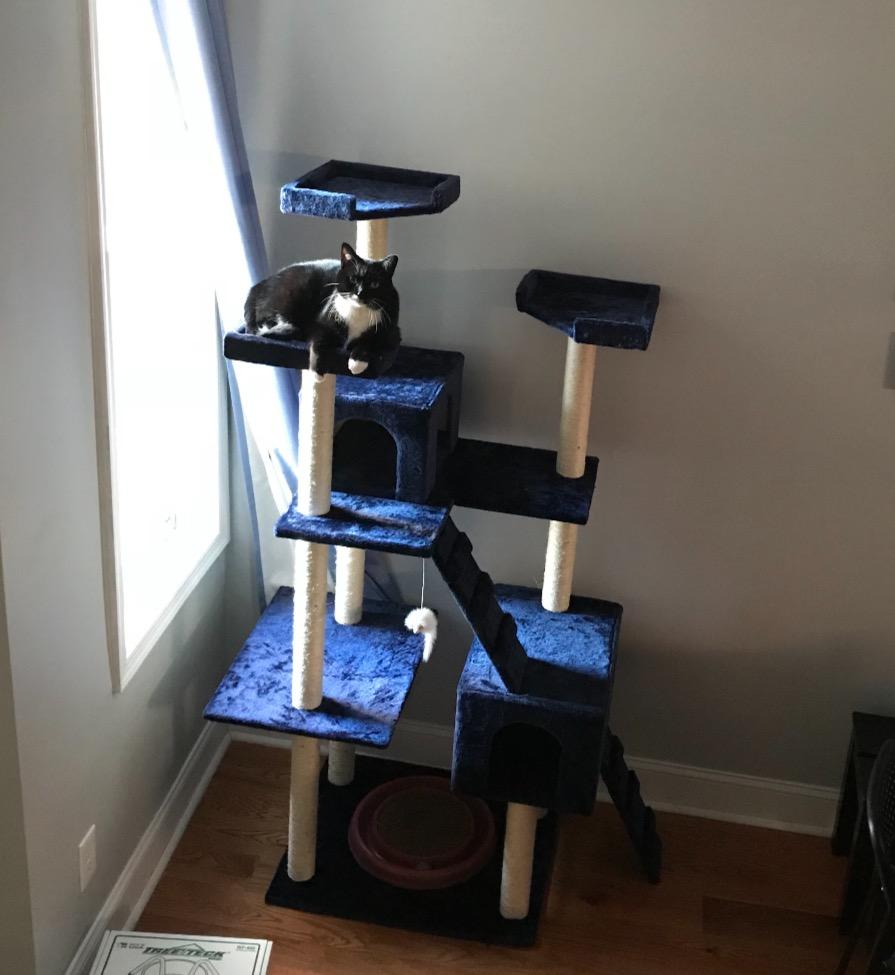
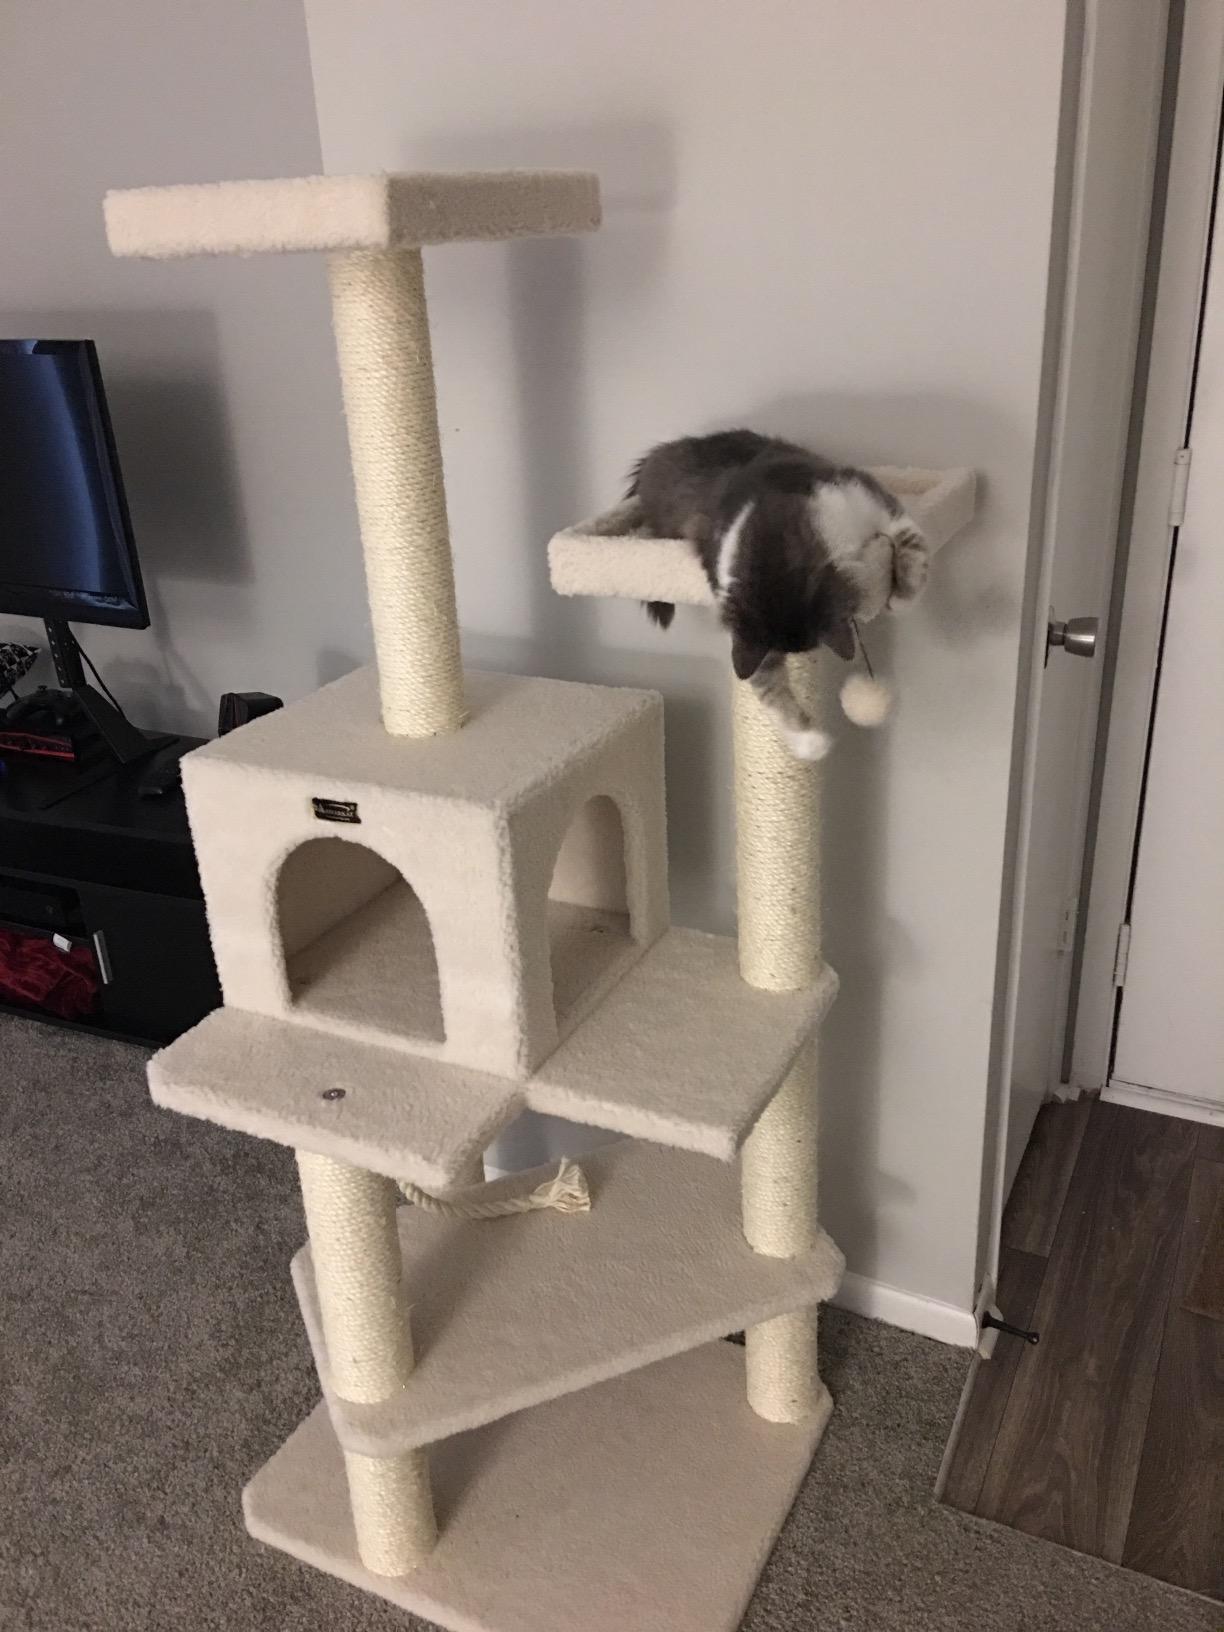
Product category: items_cat tree
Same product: no